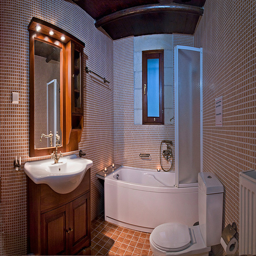
A bathroom with a white toilet sitting next to a bath tub.
An immaculately clean bathroom with a curved tub.
The bathroom has a shower door on the side of the tub.
A bathroom with a sink, a mirror, toilet and tiled walls.
Nicely redone bathroom with tub and tiles and a toilet